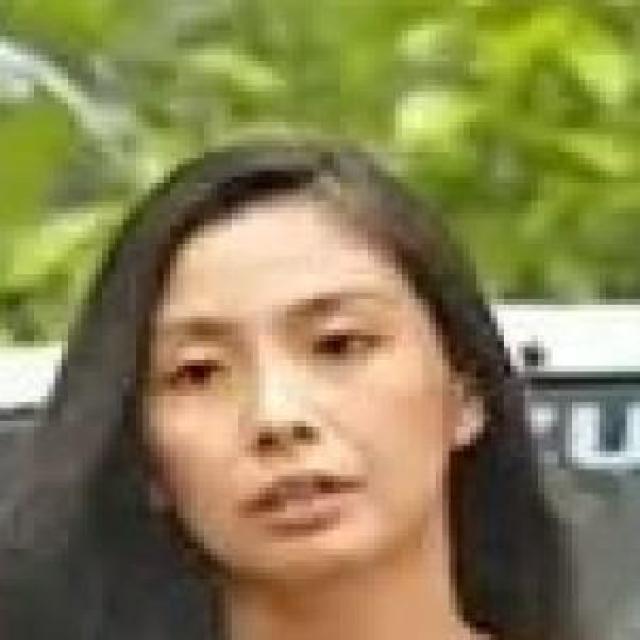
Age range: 21-44